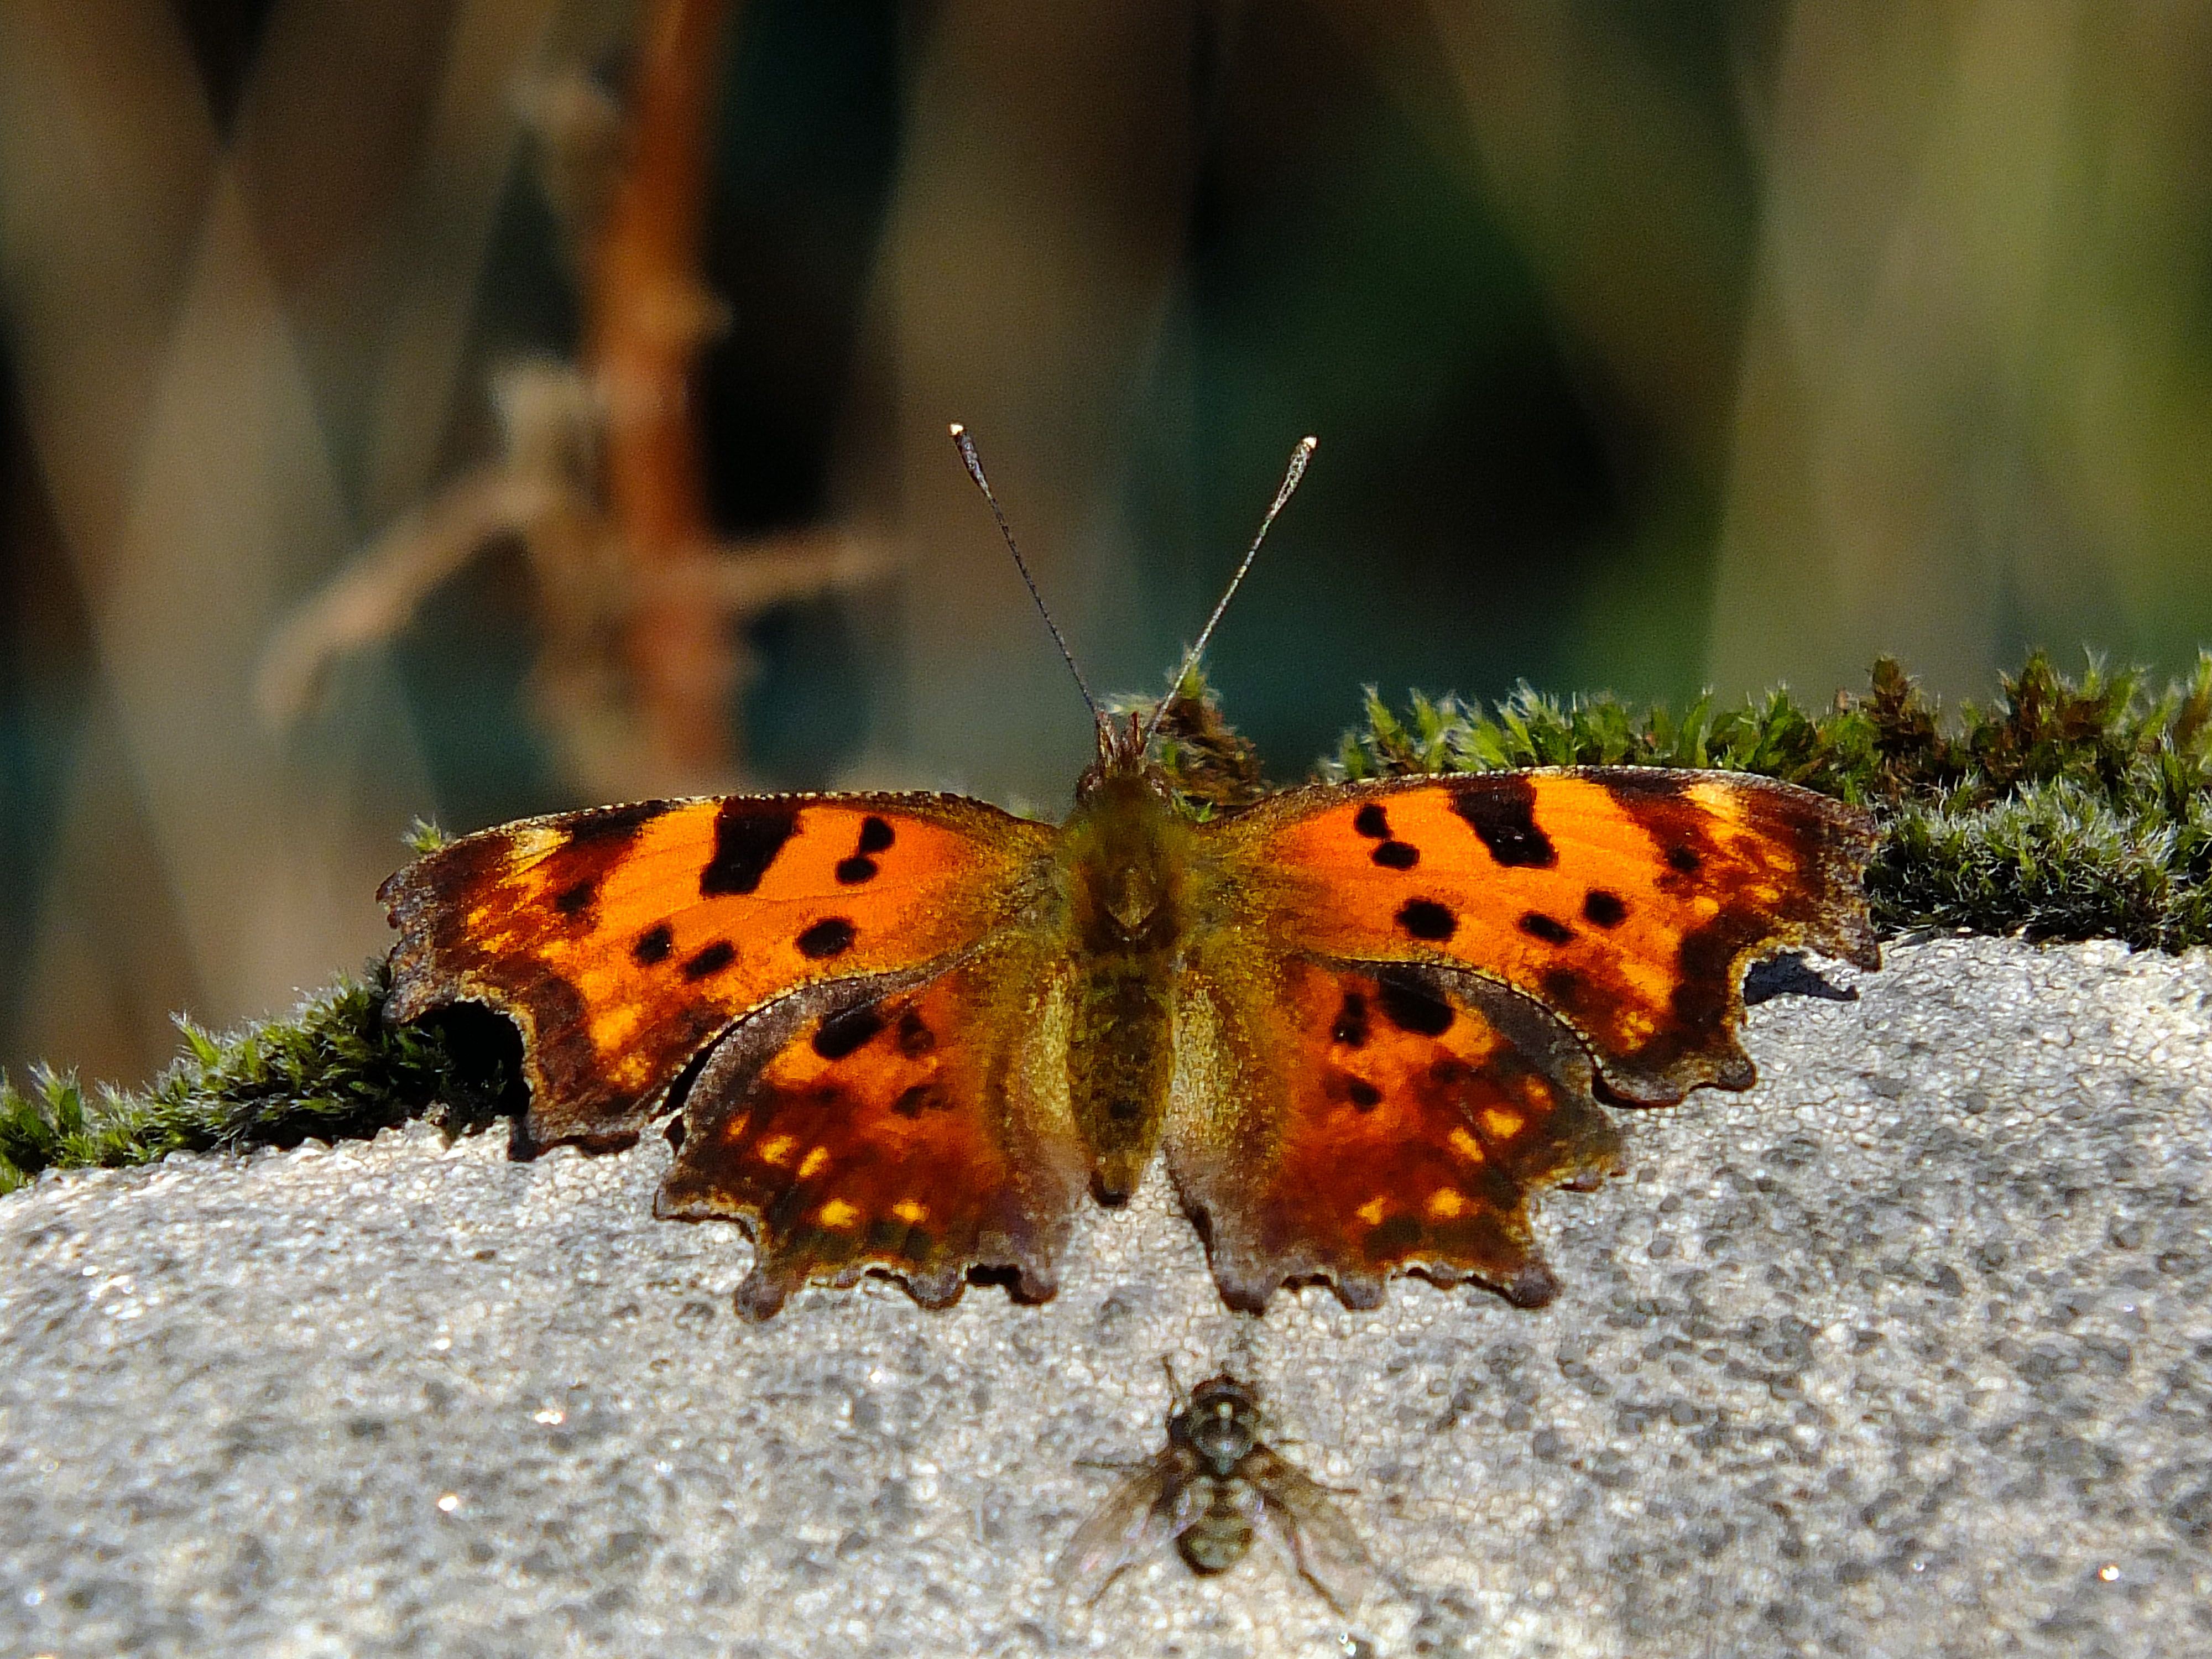
nature, photography, leaf, flower, wildlife, insect, macro, moth, butterfly, flora, fauna, invertebrate, close up, animals, naturaleza, butterflies, ggl1, gaby1, xovesphoto, animales, mariposas, gphoto, fujifilmxs1, macro photography, arthropod, pollinator, moths and butterflies